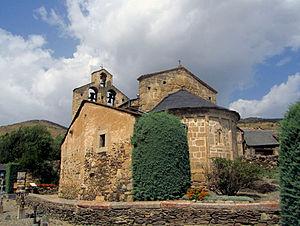
L'église Saint-Estève est une église romane située à Guils de Cerdanya, commune espagnole de la comarque de Basse-Cerdagne en Catalogne.